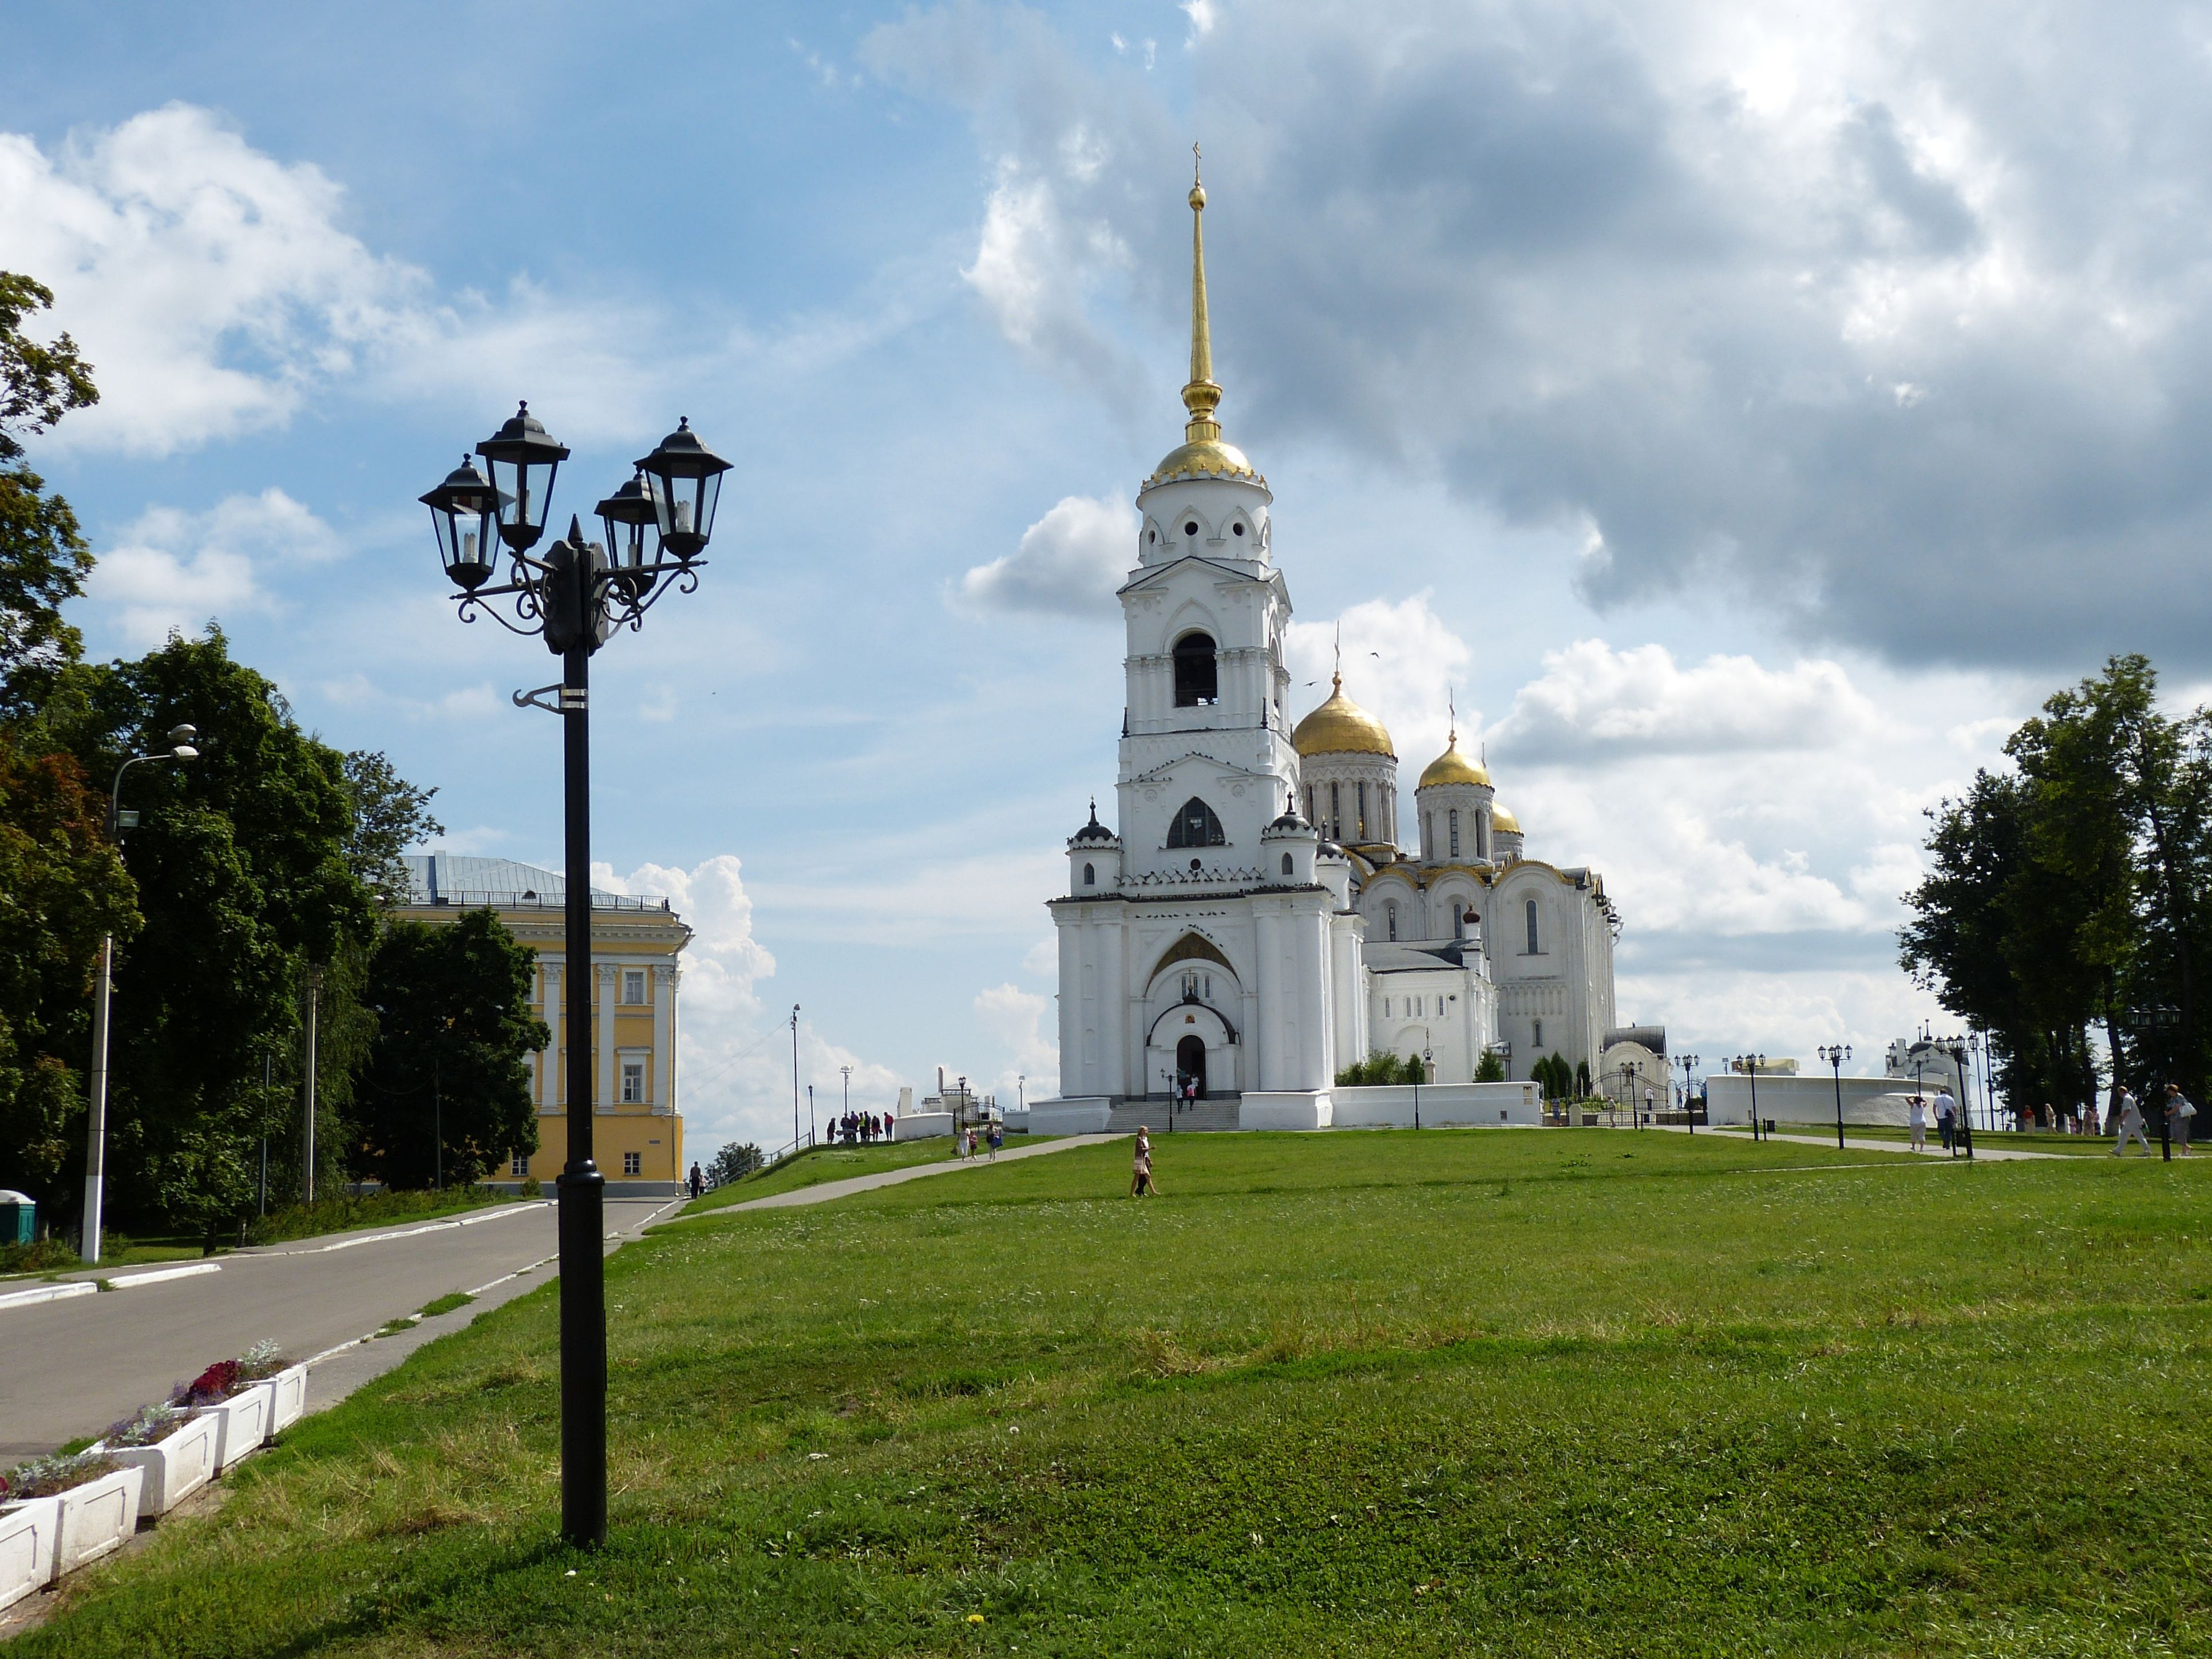
building, chateau, monument, lantern, tower, park, landmark, facade, church, cathedral, chapel, place of worship, steeple, monastery, orthodox, dome, russia, historically, believe, vladimir, russian orthodox church, golden ring